Government of Virginia

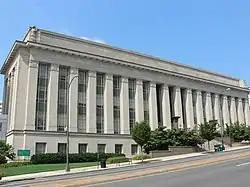
The Virginia Department of Highways Building in Richmond, headquarters of the Department of Transportation

Many executive branch agencies have the authority to promulgate regulations. Proposals to create or amend state regulations are often subject to review by the executive branch.